John "Rambo" Stevens

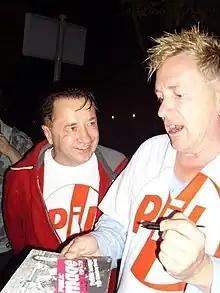
John "Rambo" Stevens (left) and John Lydon in 2023

John "Rambo" Stevens (14 February 1957 – 11 December 2023) was an English record producer and manager, best known as manager, personal minder and long-term friend of punk rock legend John Lydon (also known as Johnny Rotten), and music producer of several albums for his band Public Image Ltd. He also made documentaries about Public Image Ltd and the Sex Pistols.